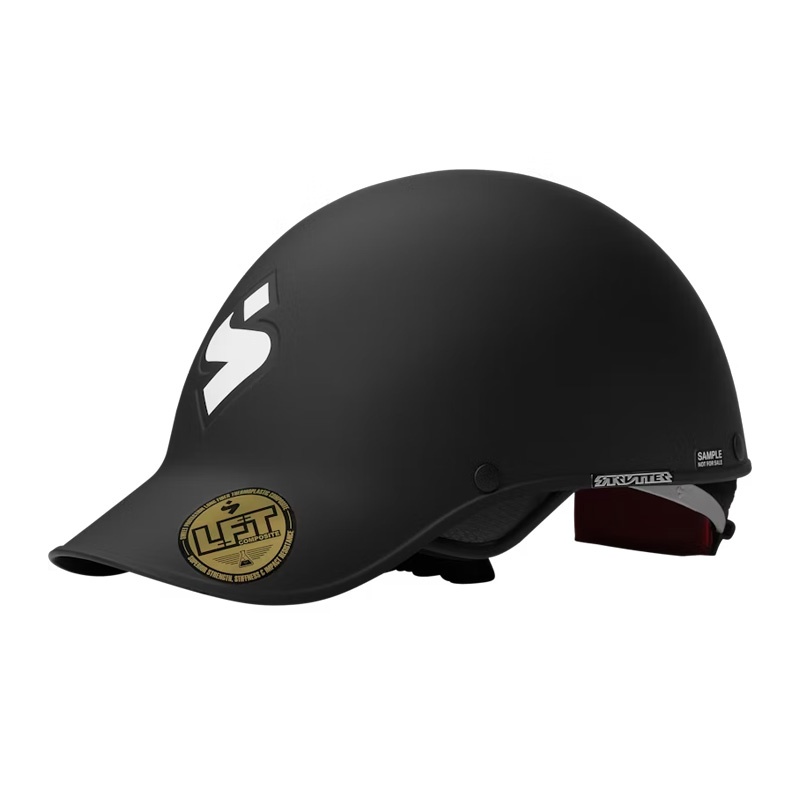
Sweet Protection Strutter
Brand: Sweet Protection
Category: Sporting Goods > Outdoor Recreation > Boating & Water Sports > Boating & Water Sport Protective Gear > Water Sport Helmets